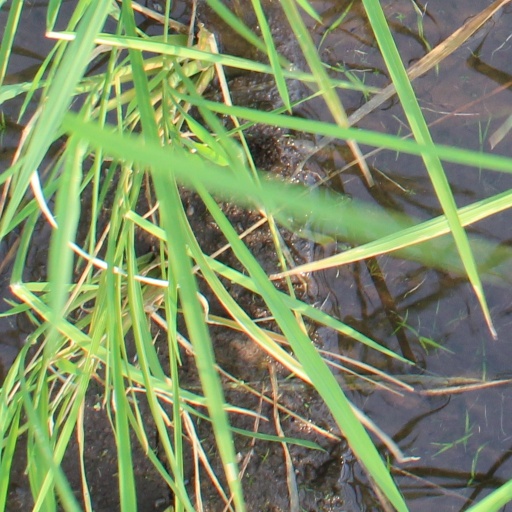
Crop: rice